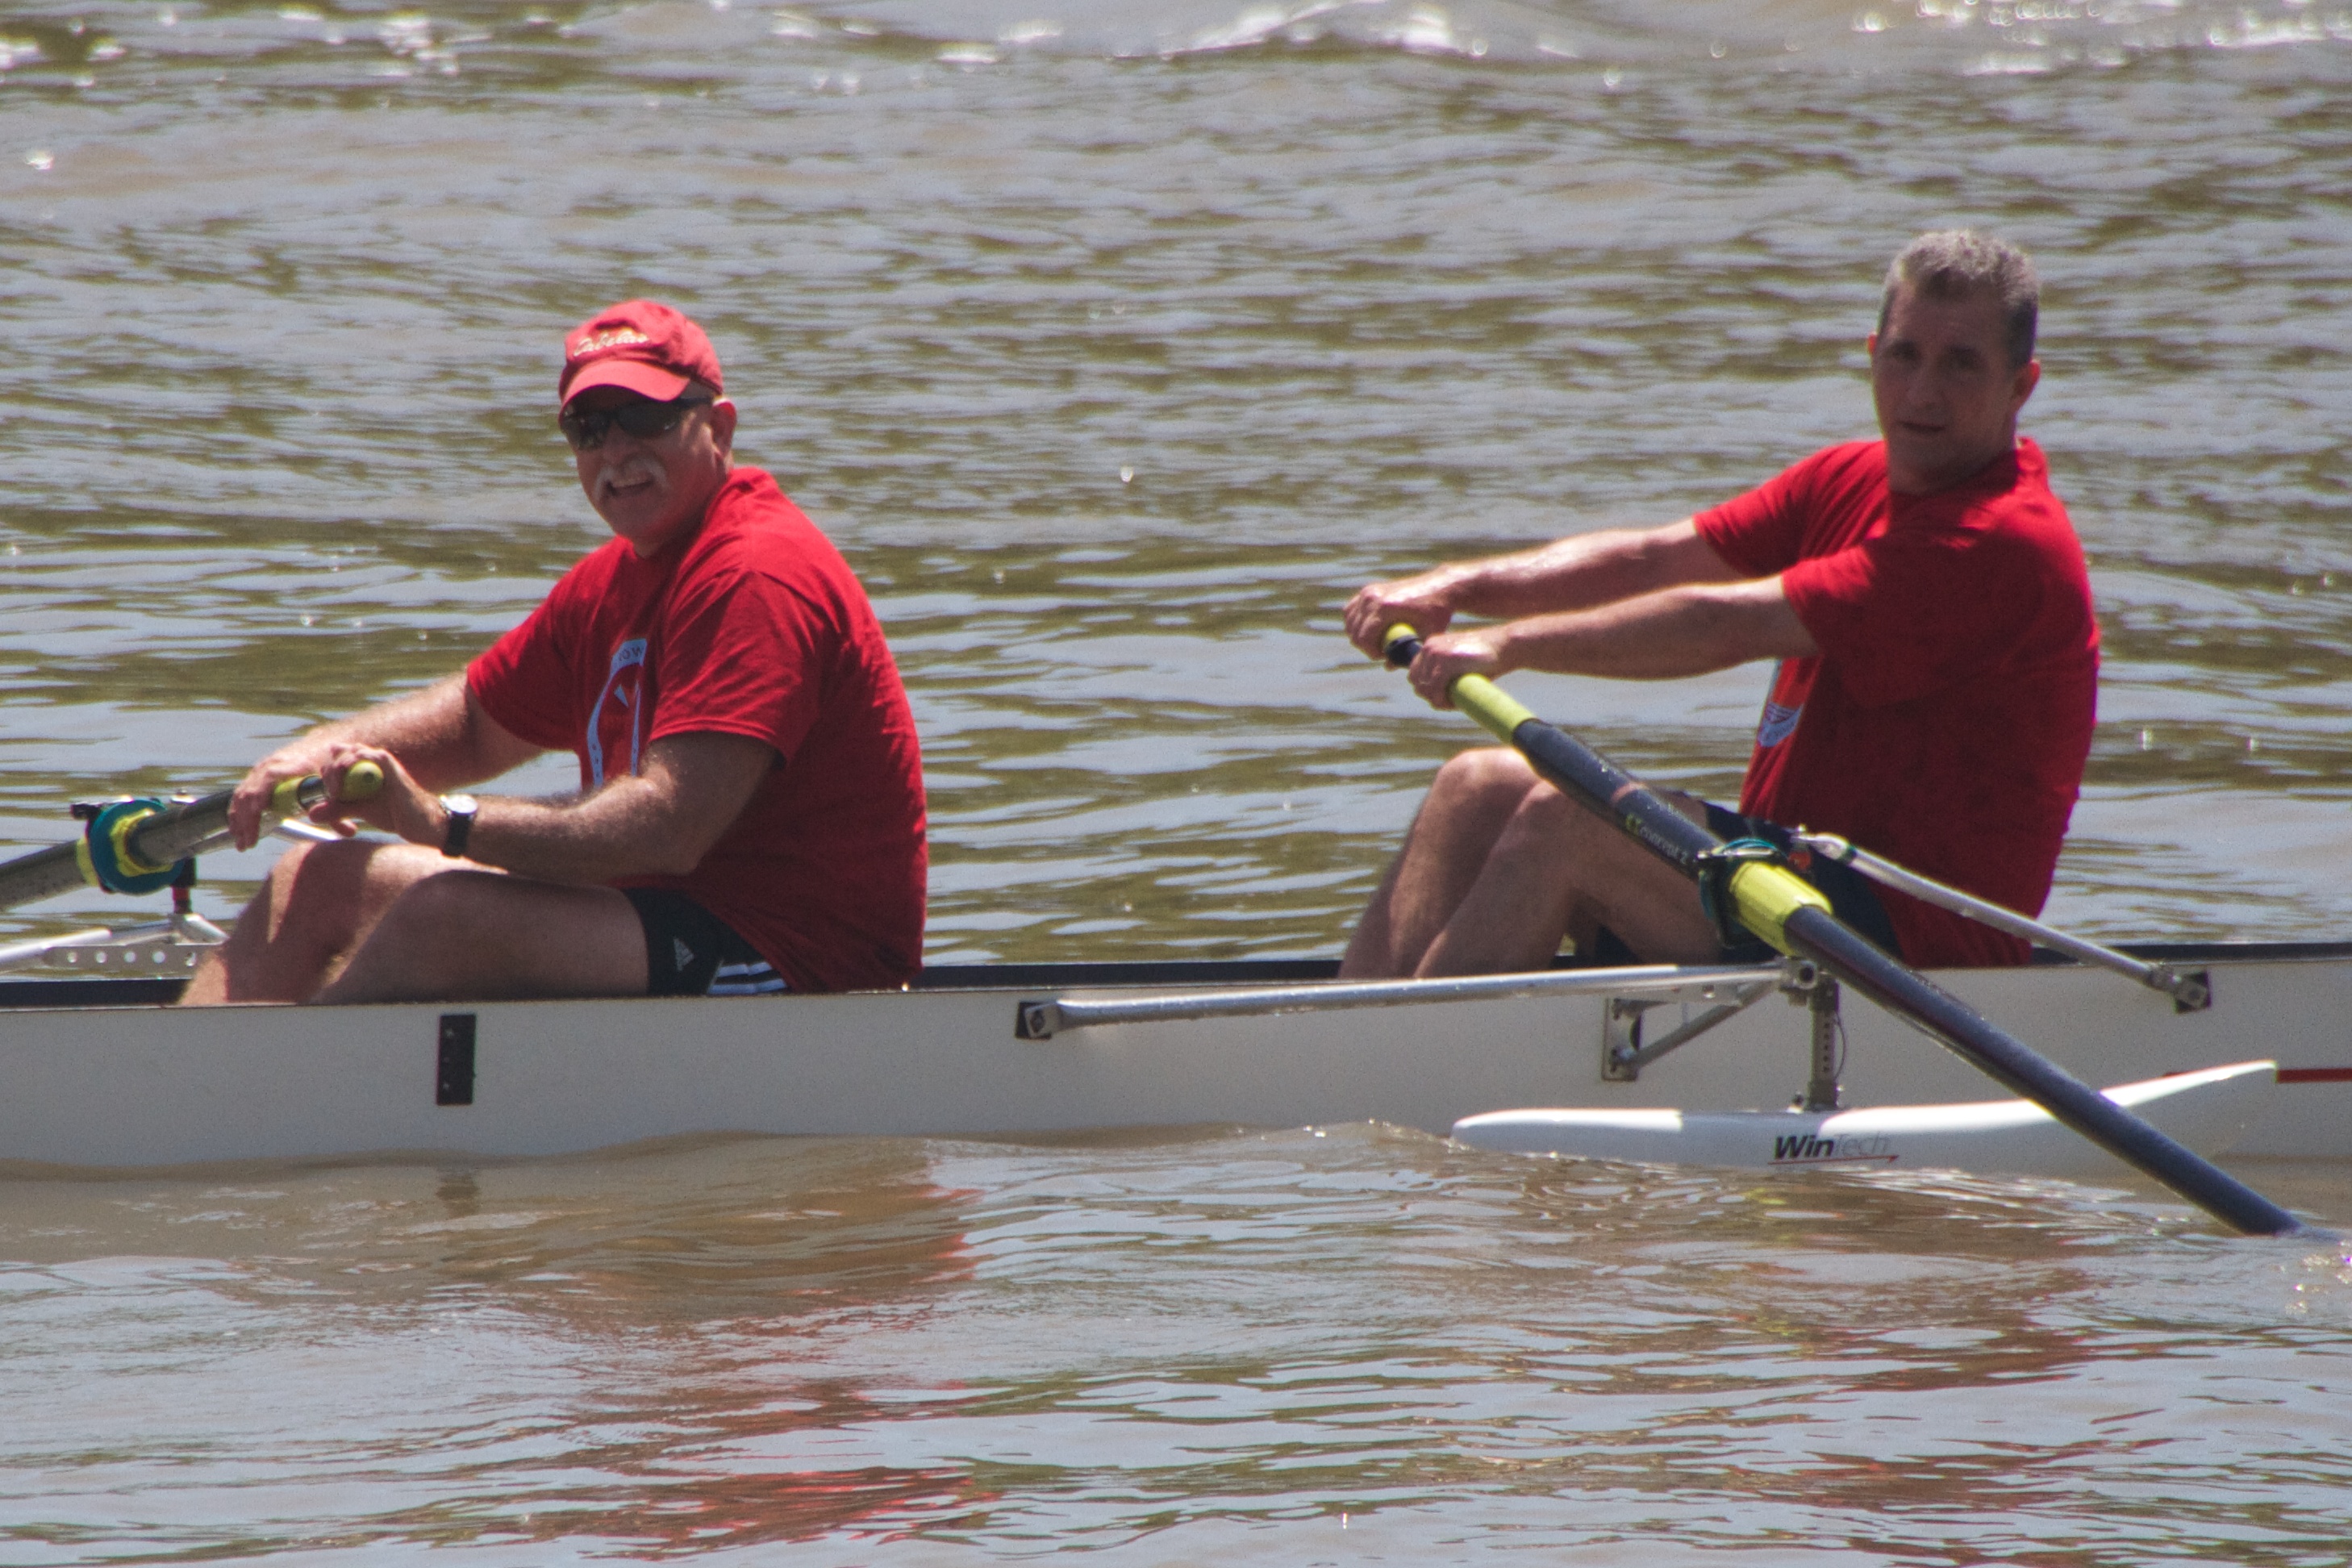
boat, canoe, recreation, paddle, vehicle, sports, boating, rowing, rownewyork, canoeing, water sport, outdoor recreation, skiff, watercraft rowing, coxswain, canoe sprint